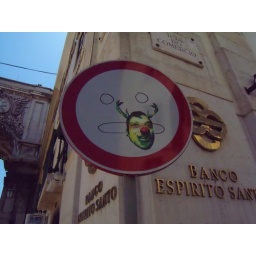
funny street sign in Lisbon